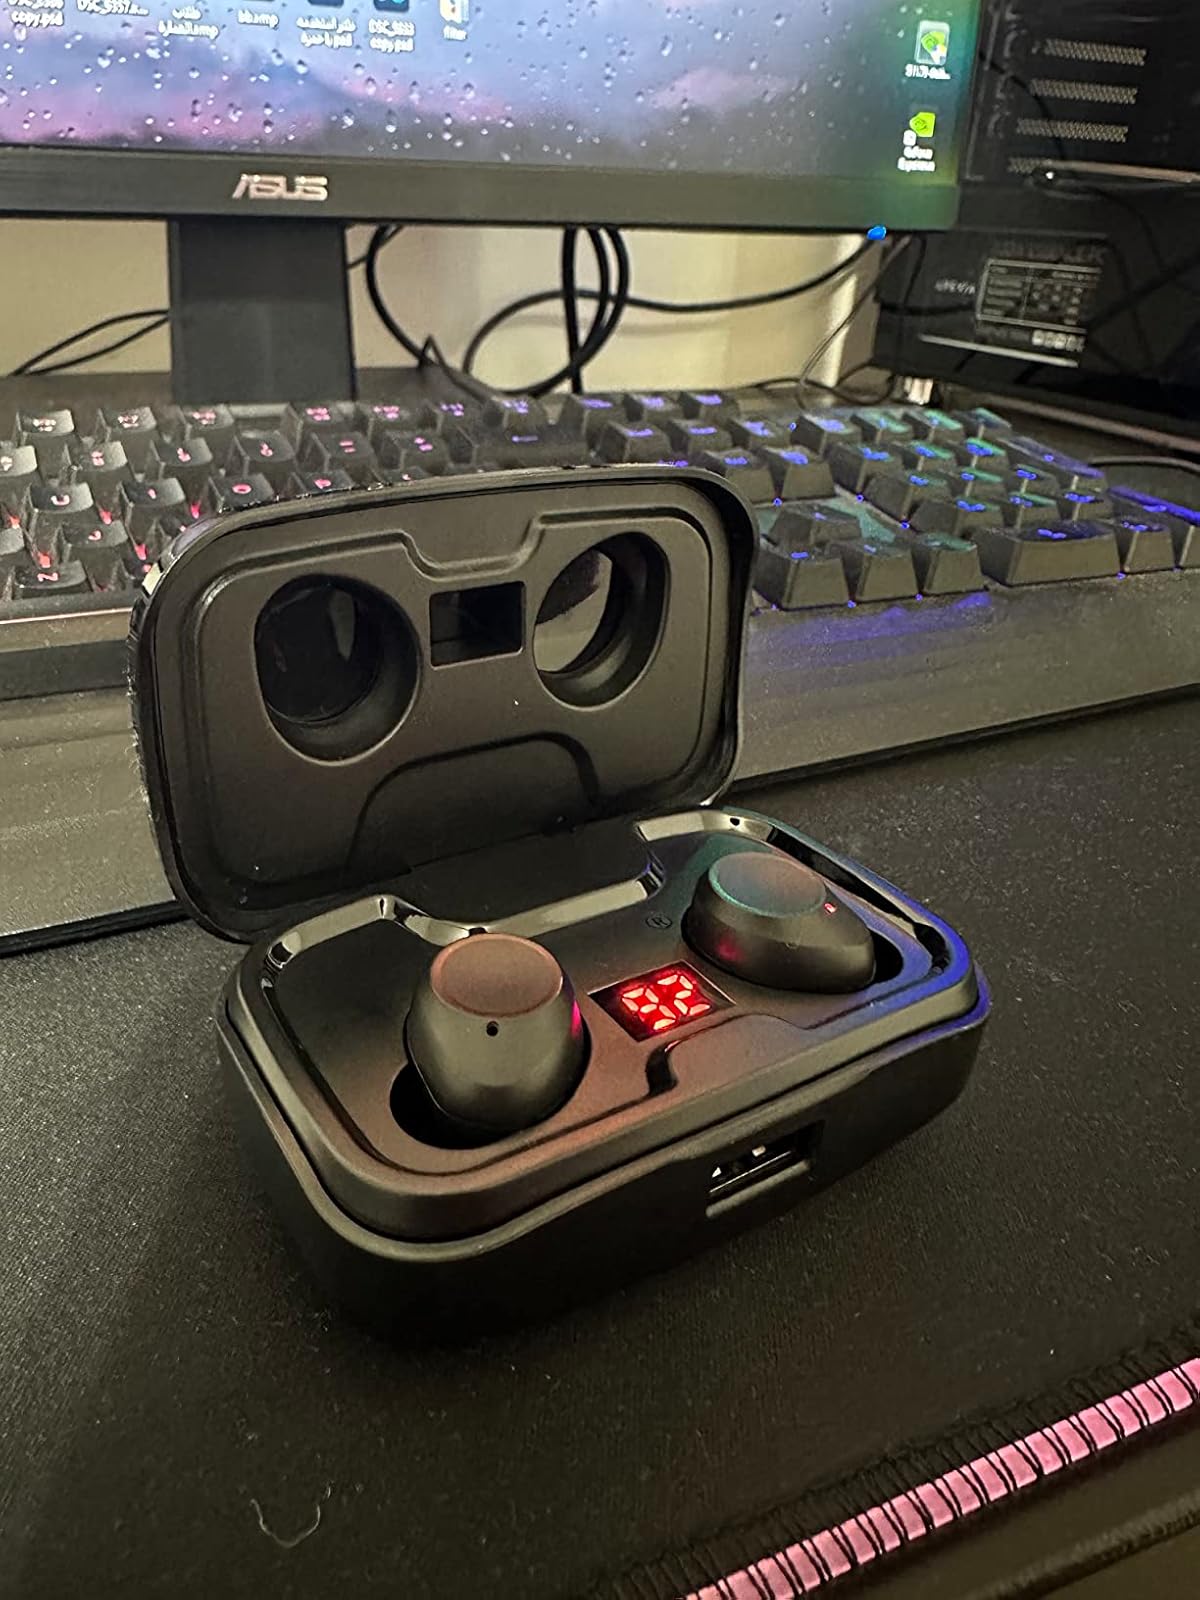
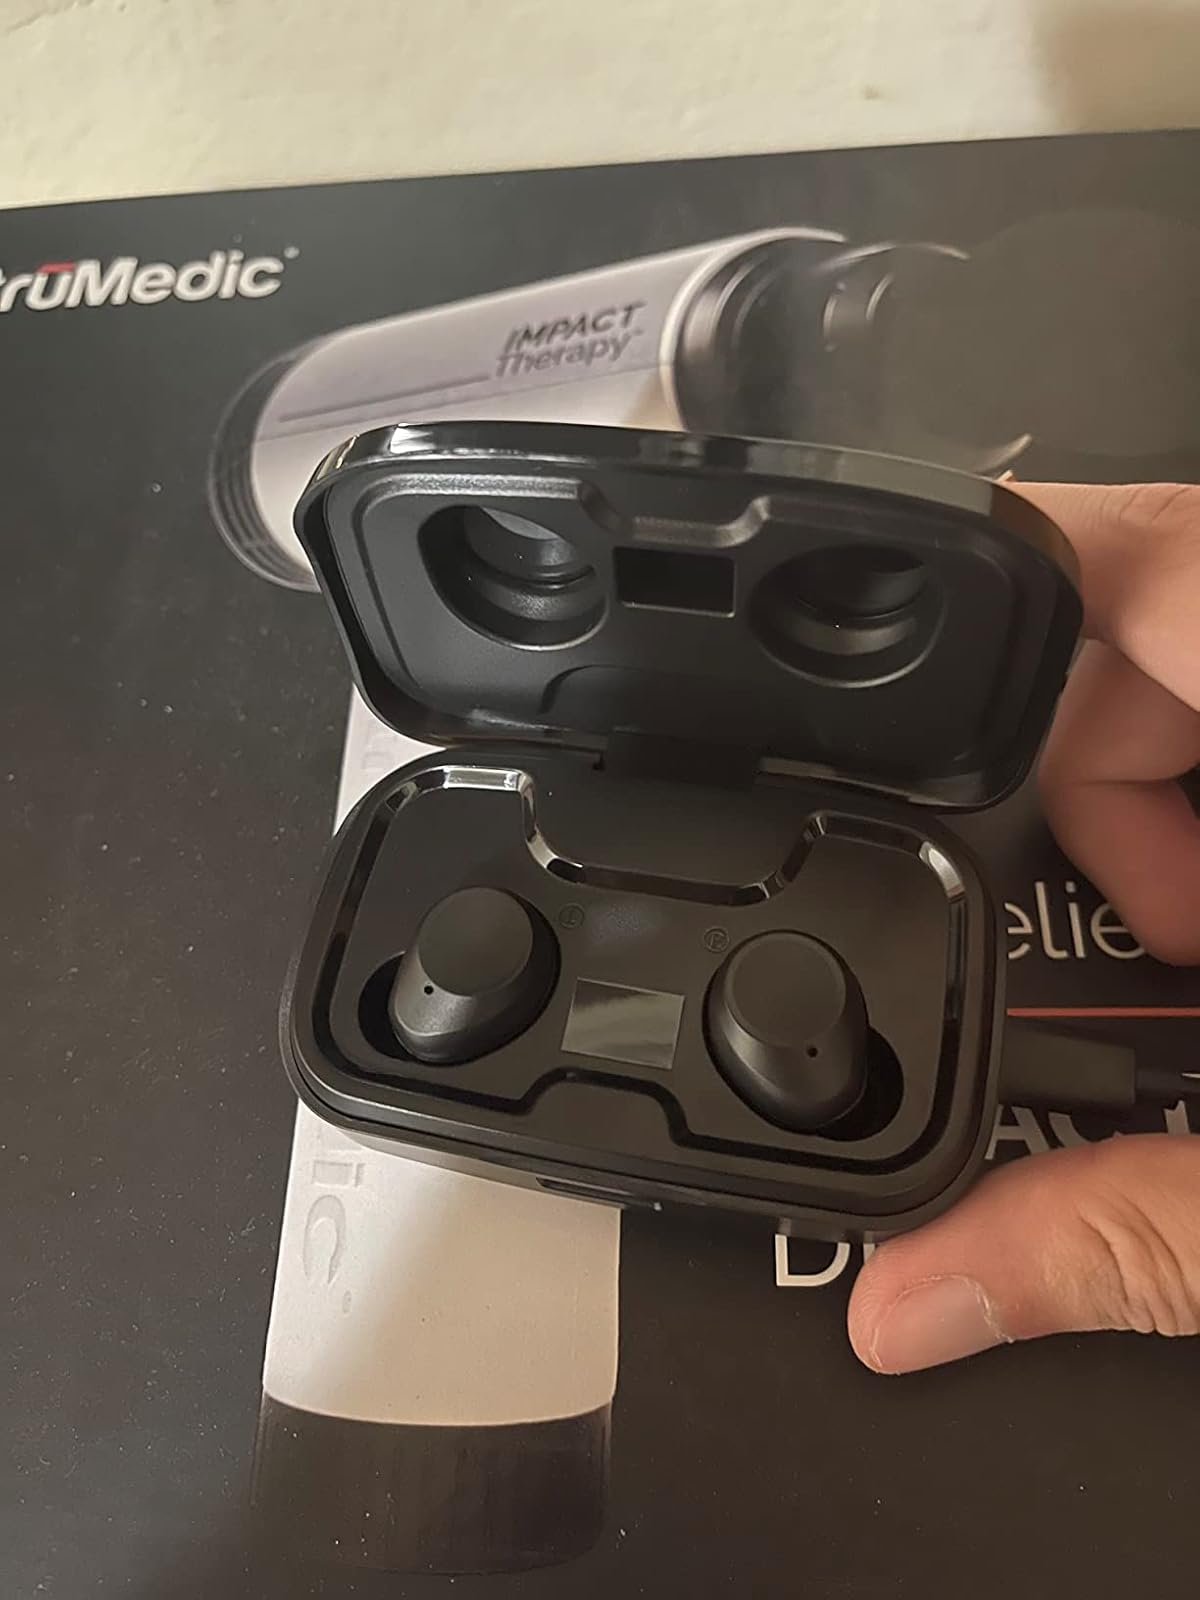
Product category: earbuds
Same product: yes